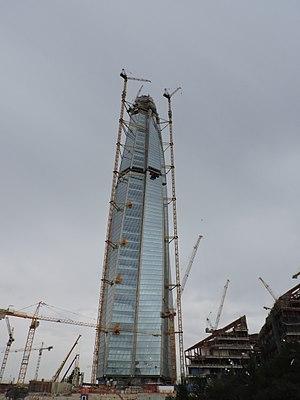
Lakhta Center est le nom de l'ensemble public administratif, édifié dans le district de Primorsky de Saint-Pétersbourg, dont l’objet clé sera le siège social du groupe Gazprom. L'ensemble inclut un gratte-ciel et un immeuble multifonctionnel, séparé par un atrium en blocs Nord et Sud. La superficie totale des immeubles sera de 40 hectares. Cet édifice est actuellement le plus haut gratte-ciel de Russie et d'Europe. La décoration intérieure et l'aménagement du territoire sont en cours et l'autorisation de mise en service est obtenue. La date d'ouverture du complexe sera déterminée après l'achèvement des travaux de finition et d'embellissement. L'aménagement des quais devrait être achevé fin 2020.